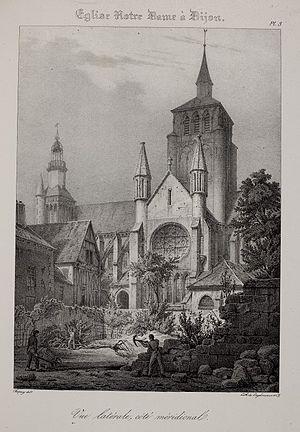
L’église Notre-Dame de Dijon, considérée comme un chef-d'œuvre d'architecture gothique du XIIIᵉ siècle, est située au cœur des 97 hectares du secteur sauvegardé de Dijon, inscrit depuis le 4 juillet 2015 au patrimoine mondial de l'UNESCO. Elle s'élève place Notre-Dame, à proximité du Palais des ducs et des États de Bourgogne et en face de la rue Musette. On estime que l'édifice actuel a été construit des années 1220 aux années 1250 environ.